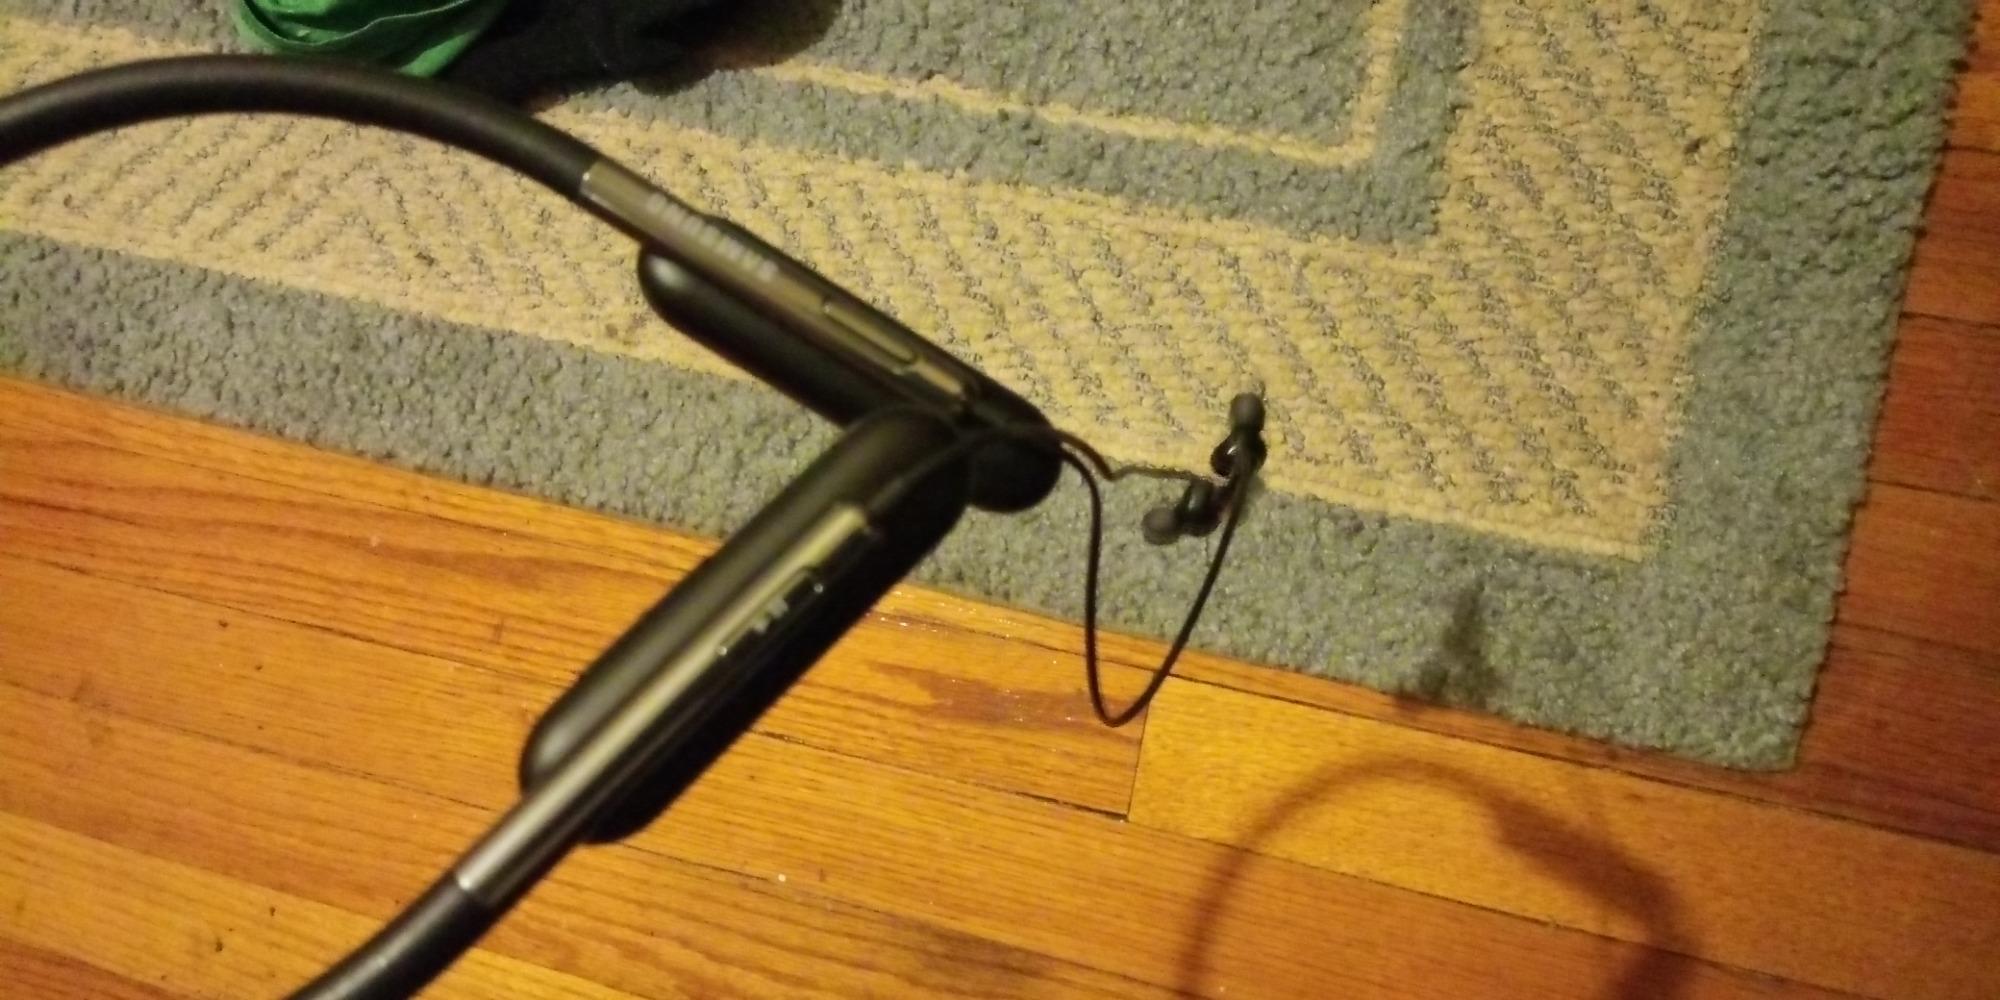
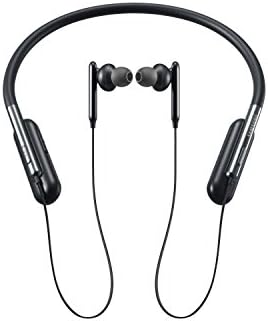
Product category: headphones
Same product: yes